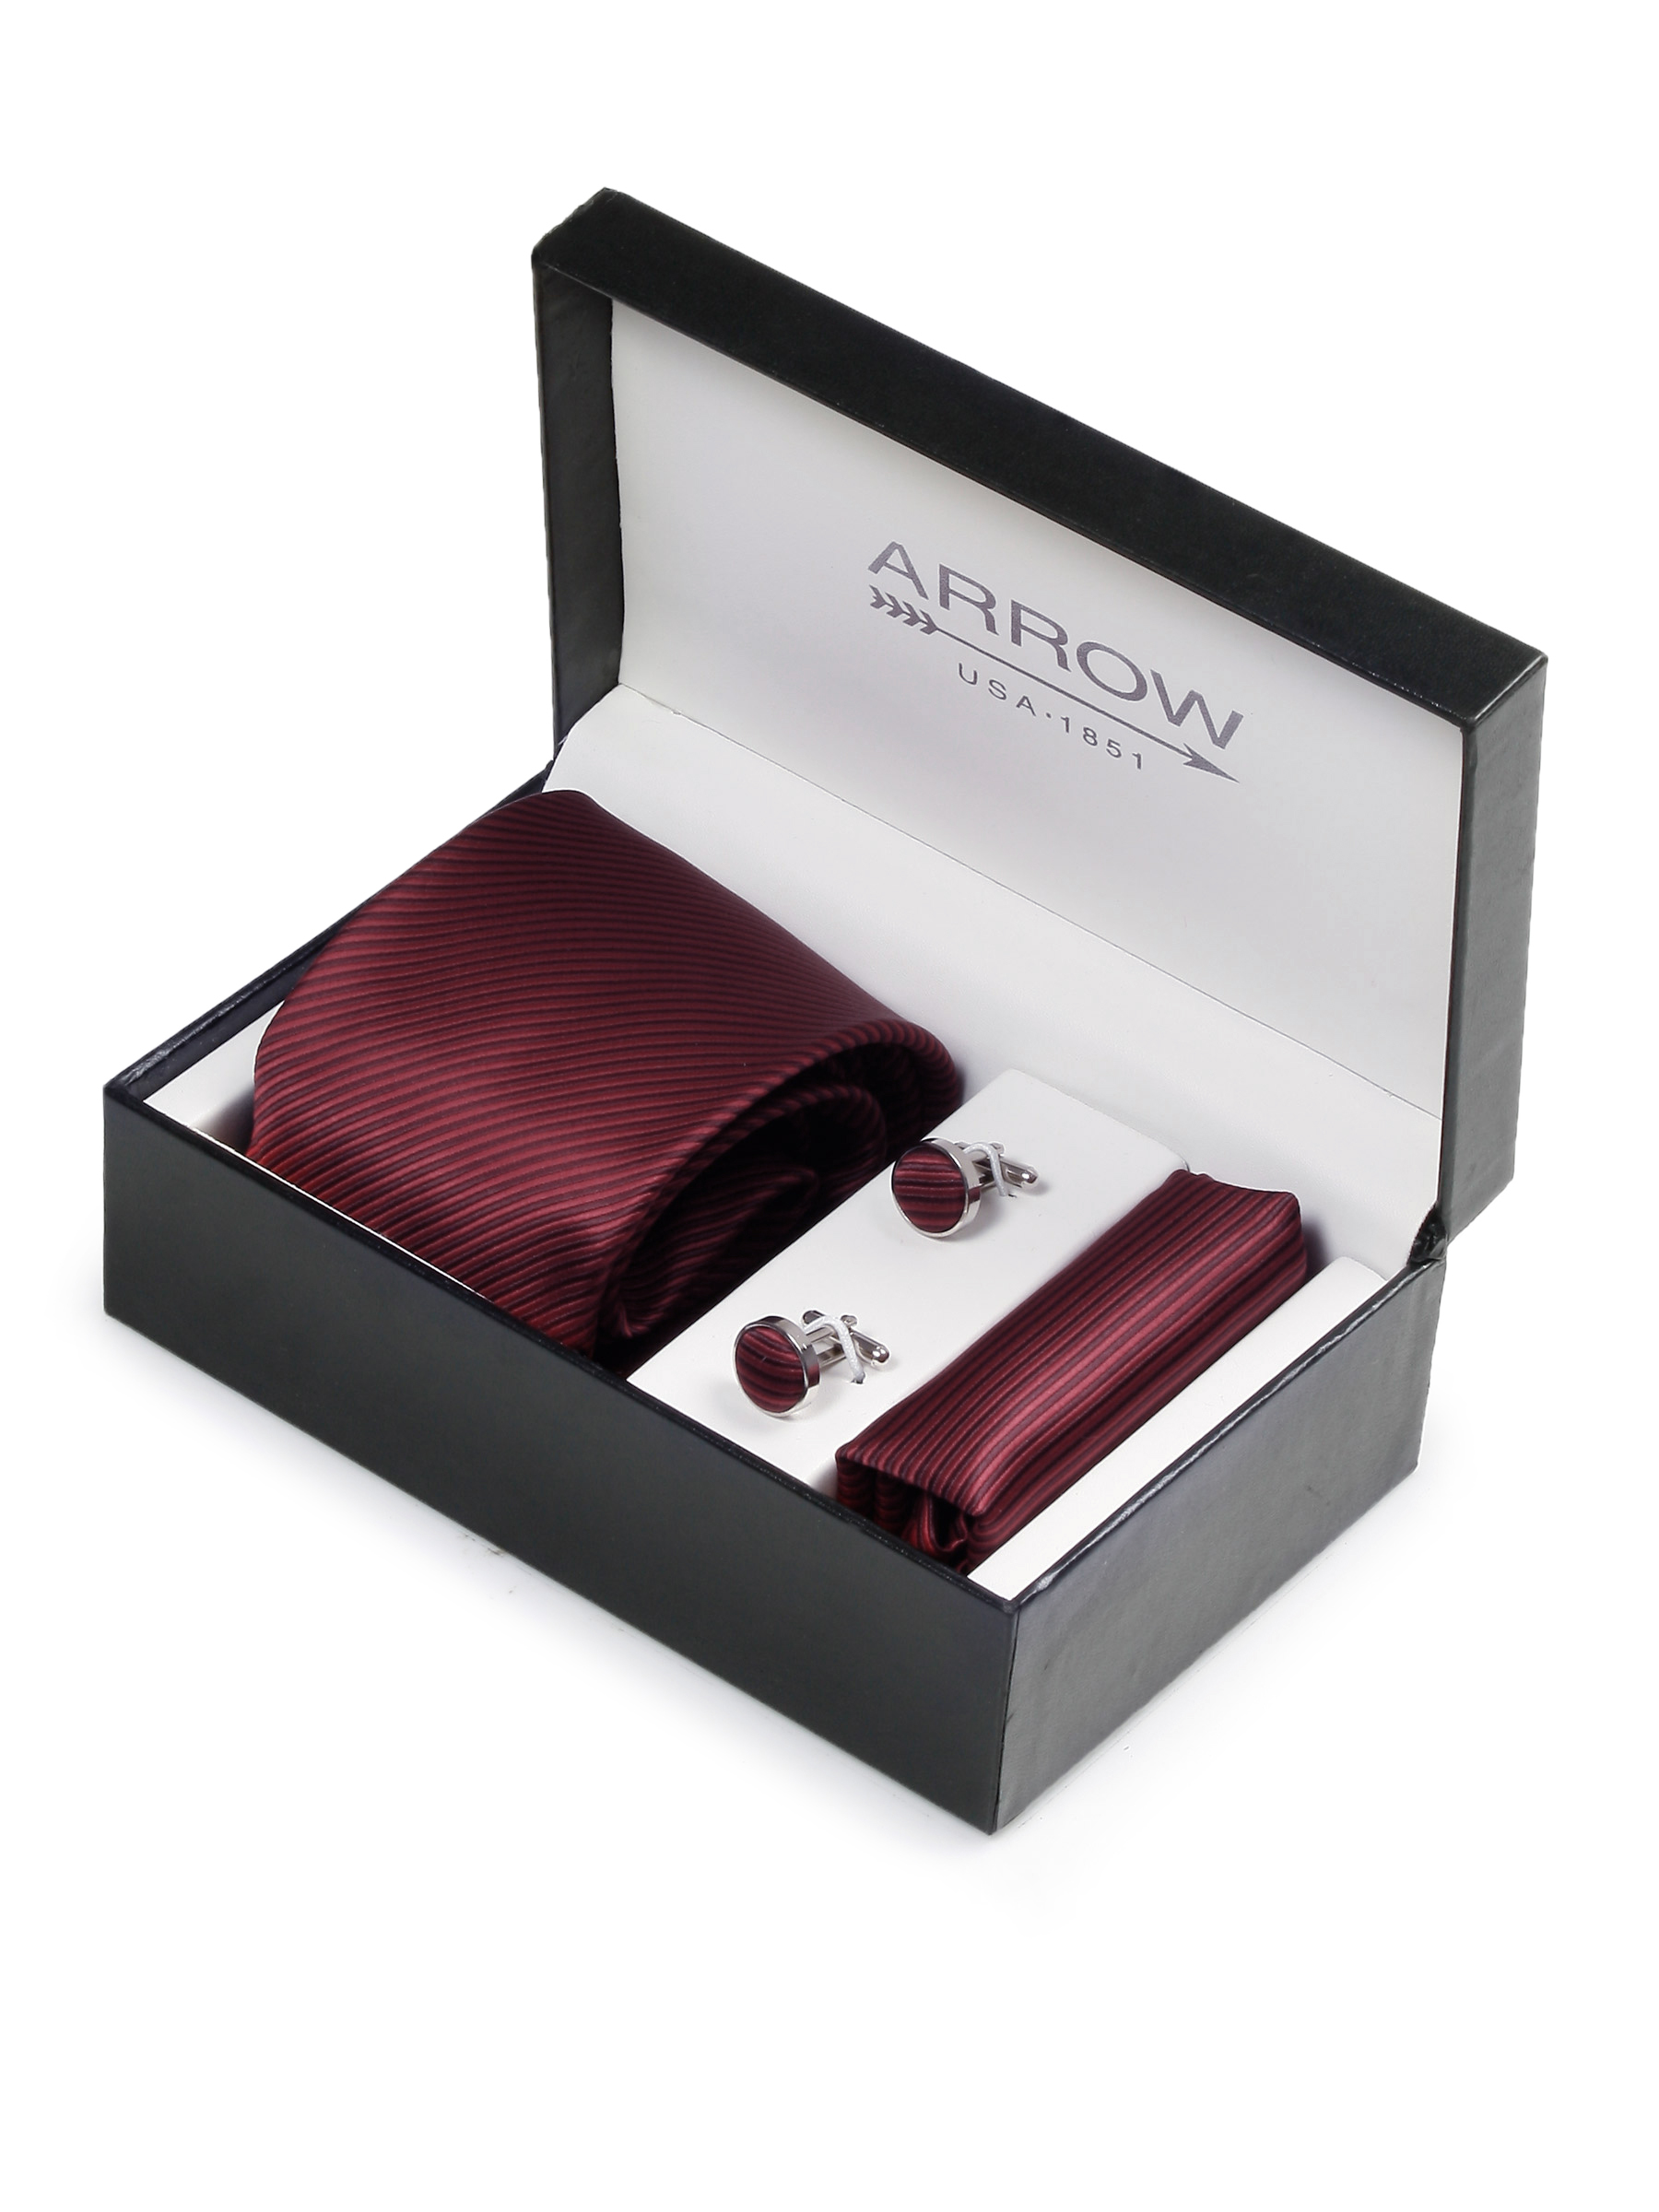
Arrow Men Formal Maroon Tie+Cufflink+Pocket square - Combo Pack
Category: Accessories / Accessories / Accessory Gift Set
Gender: Men
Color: Maroon
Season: Fall 2011
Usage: Formal